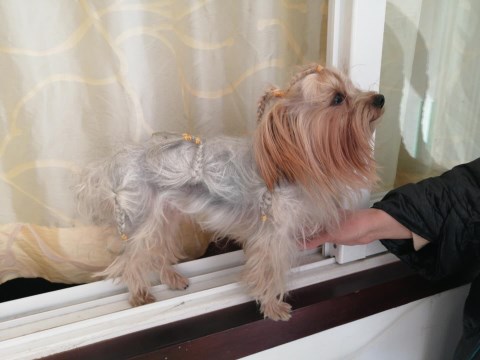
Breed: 340-n000120-Yorkshire_terrier